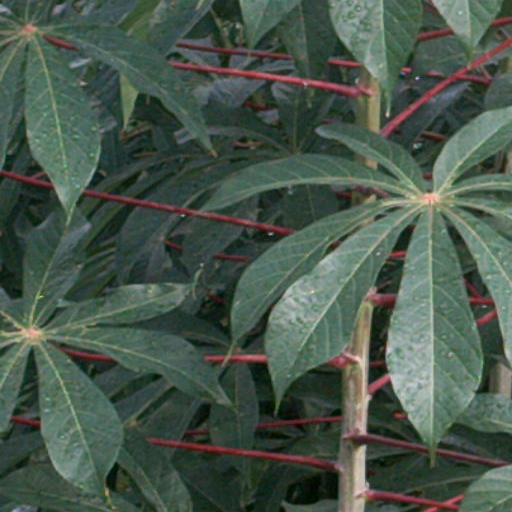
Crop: cassava